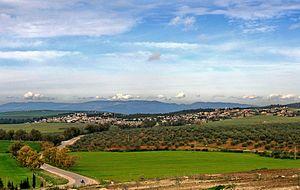
Thibar est une ville du nord de la Tunisie située à une trentaine de kilomètres à l'ouest de Béja.